Daniel Abt

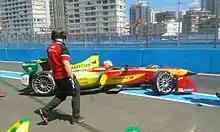
Abt driving in the 2014 Punta del Este ePrix

On 13 February 2014 Abt was confirmed to also be racing in the inaugural Formula E season with his family associated team Audi Sport ABT alongside Audi's World Endurance Championship driver Lucas di Grassi.